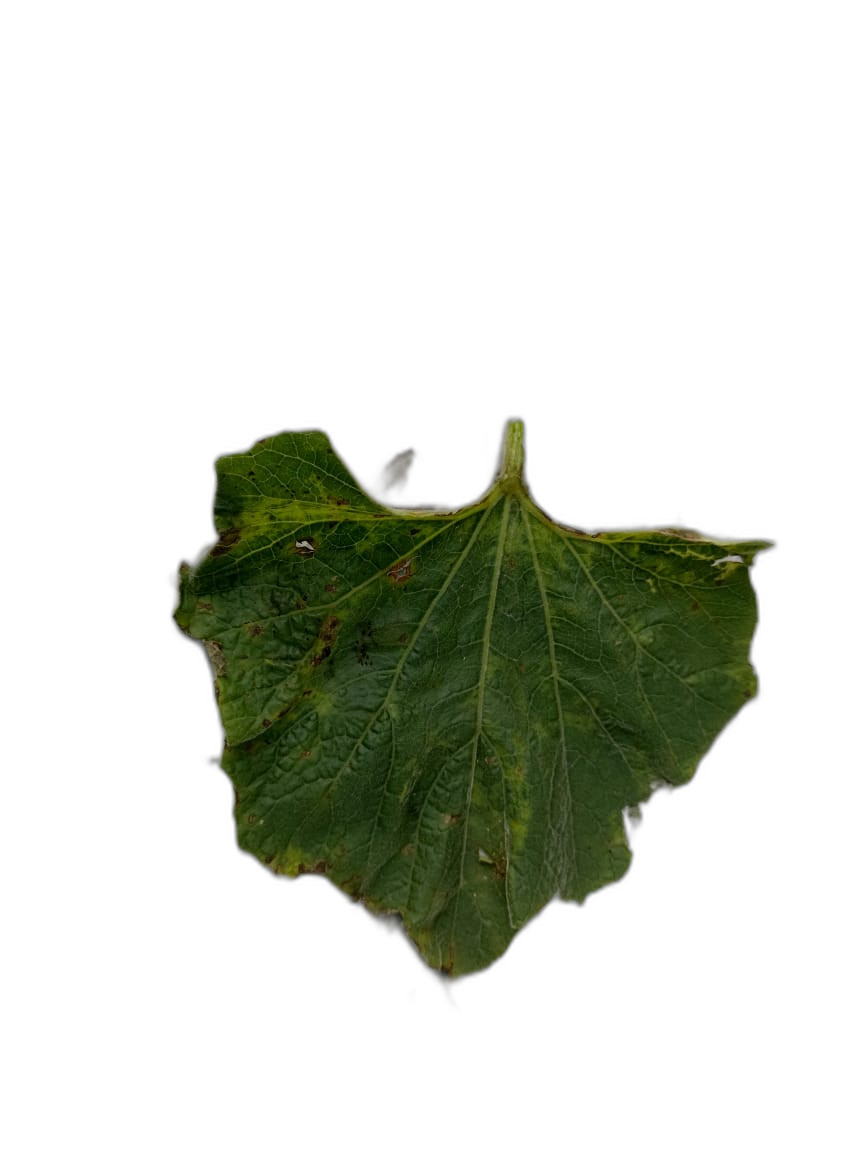
Crop: Bottle Gourd
Label: Mosaic_Virus